Selig Company Building

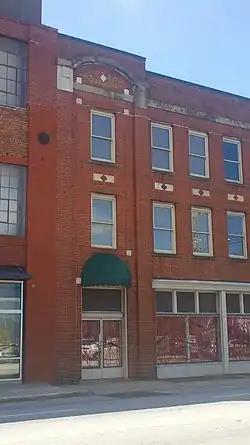

The Selig Company Building, at 330-346 Marietta St. in Atlanta, Georgia, was built in 1915 and 1925. It was listed on the National Register of Historic Places in 1996.